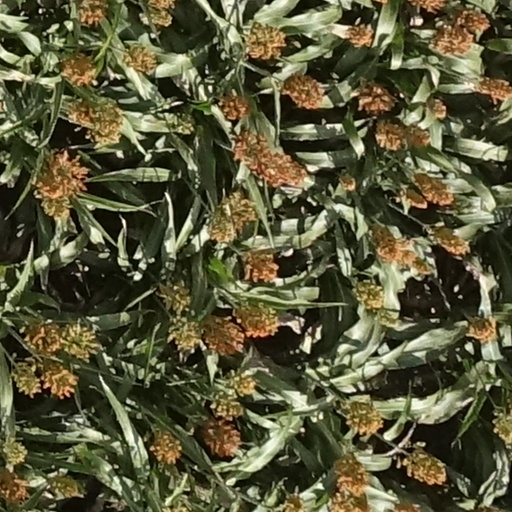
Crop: sorghum